Mercedes-Benz Sprinter

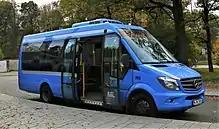
A low-floor facelifted Mercedes-Benz Sprinter in Germany in 2017

The second generation Sprinter was updated in 2013 with changes including the addition of new assistance systems (crosswind stabilization, collision avoidance system (optional), blind spot monitor (optional), adaptive highbeam, lane departure warning system), Euro VI emissions compliance, redesigned radiator grille, more angular headlights, new upholstery and seat coverings, thicker steering wheel, optional fresh air nozzles boast chrome applications, new-generation radio system.